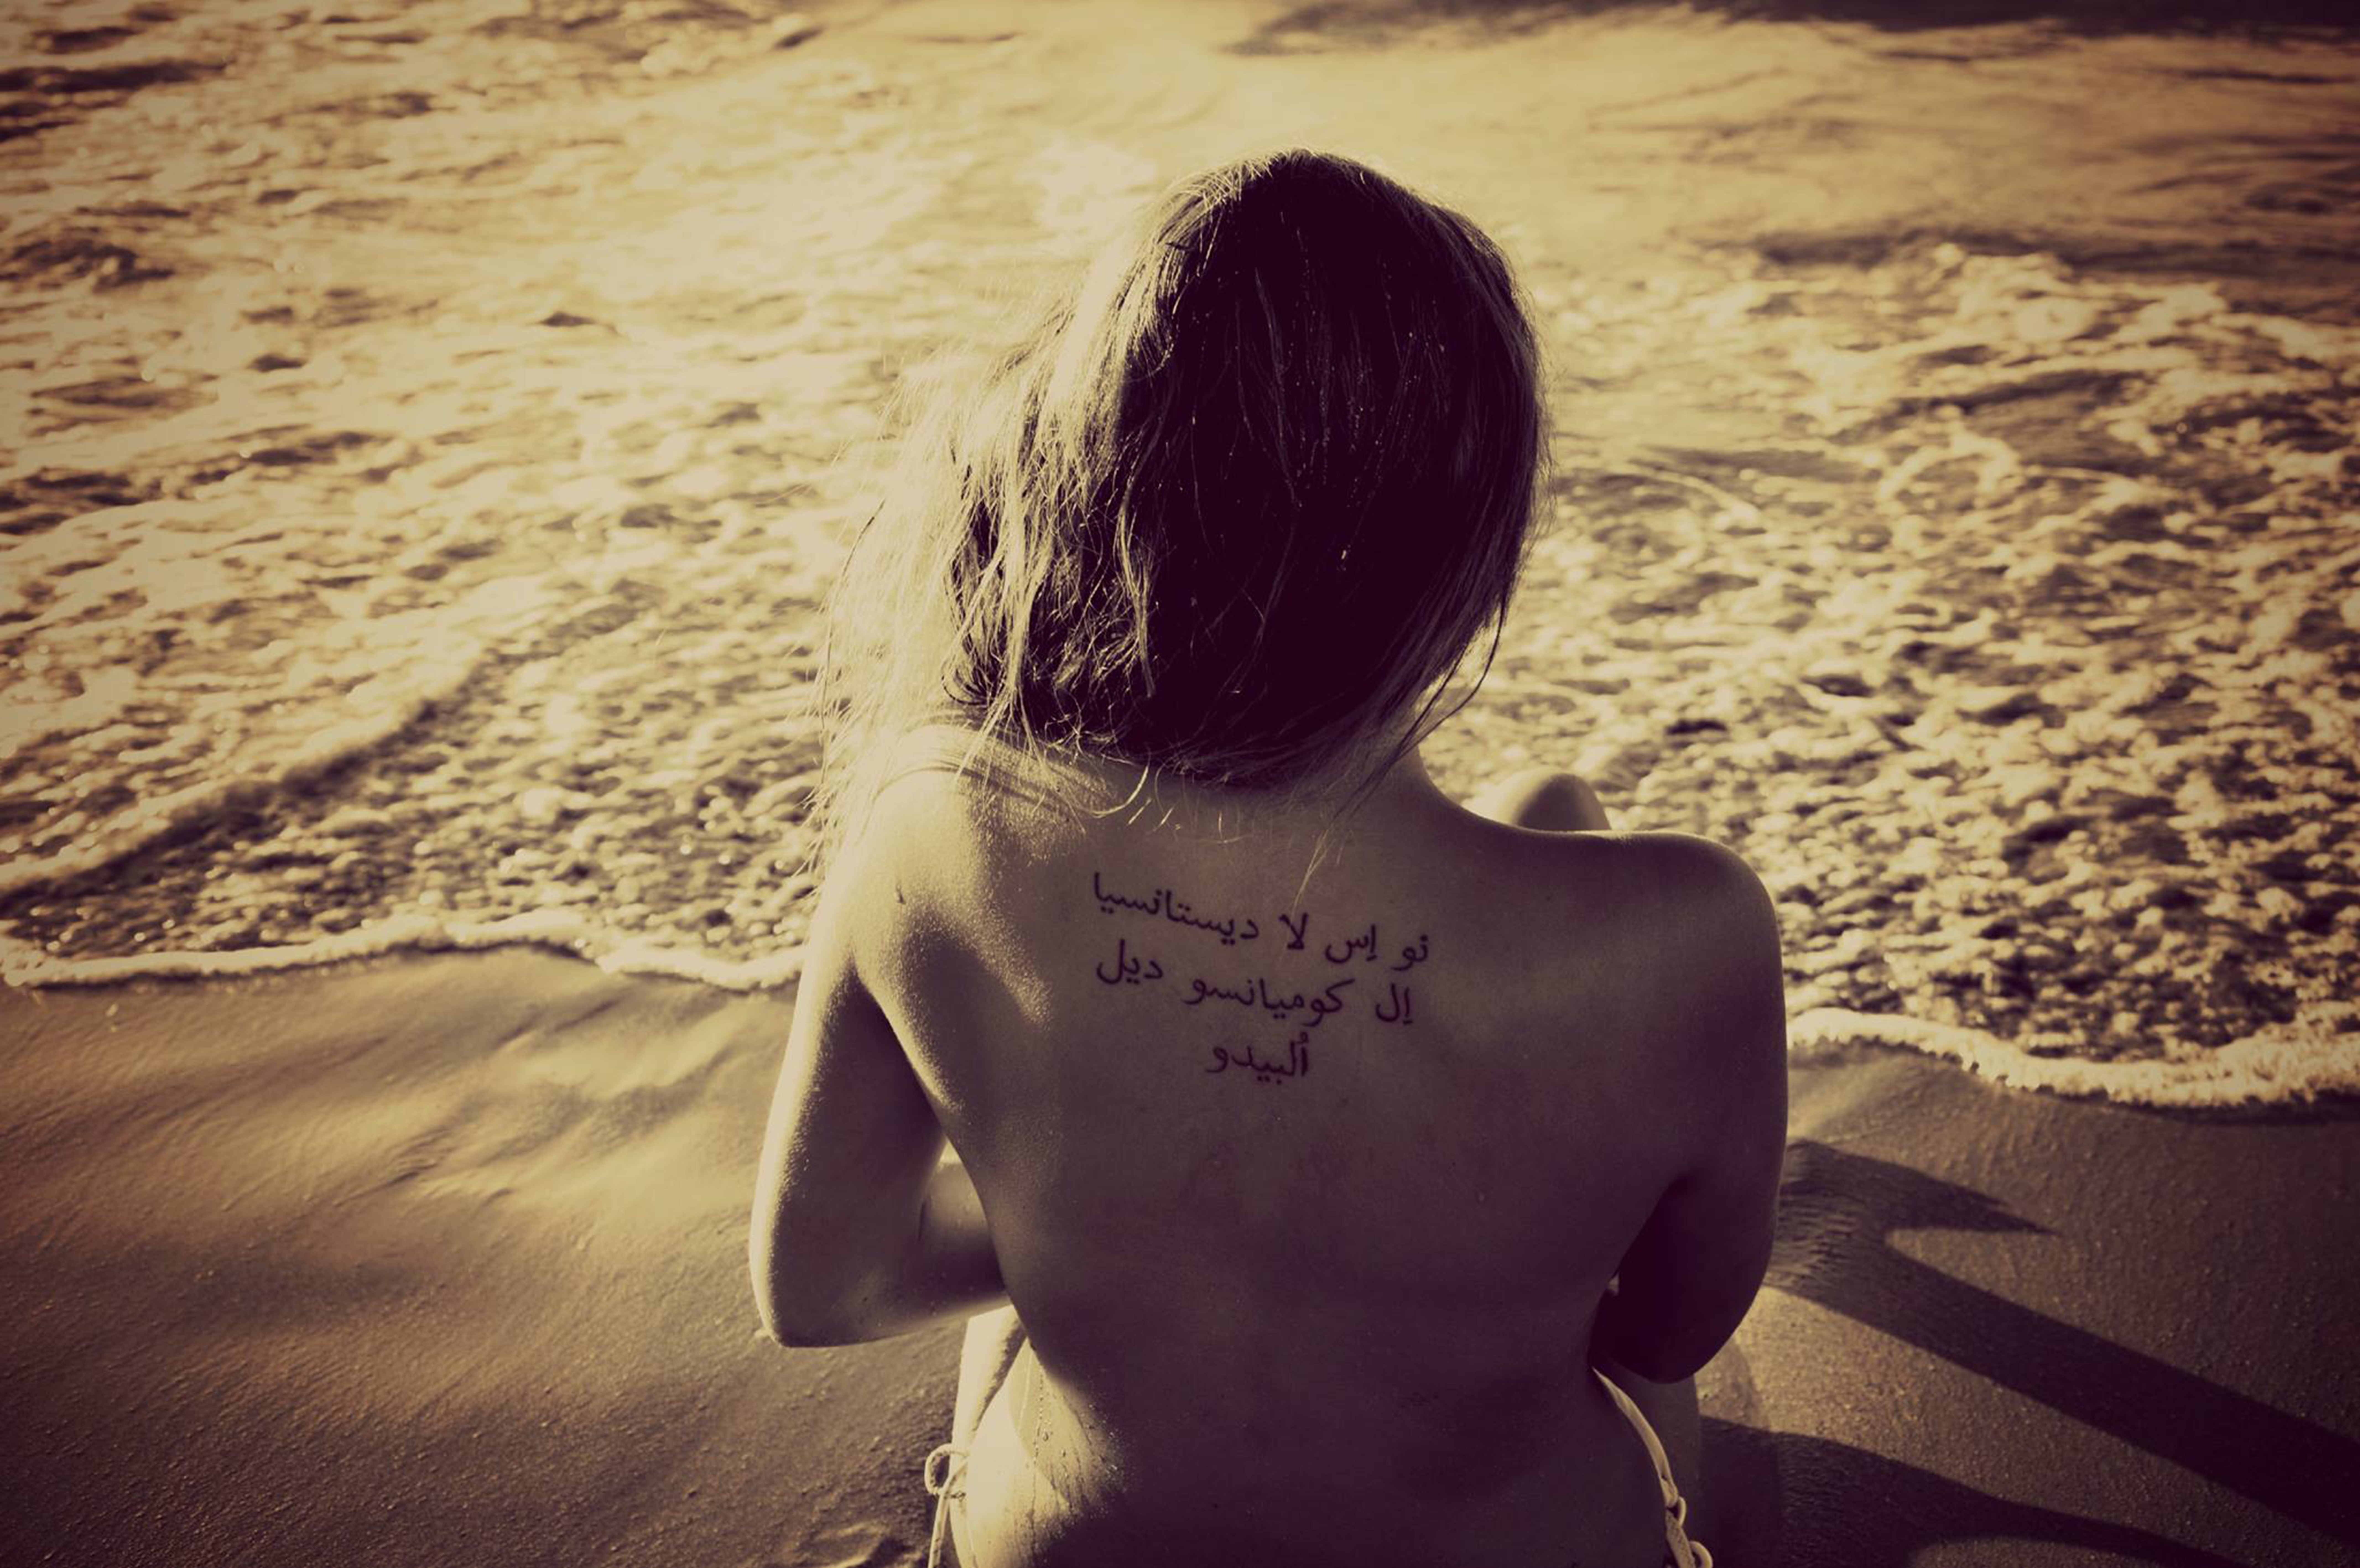
hand, beach, sea, sand, person, light, girl, woman, sunset, white, photography, sunlight, morning, love, portrait, model, tattoo, color, holiday, romance, child, darkness, rest, black, human body, relaxation, dress, eye, photograph, skin, beauty, nu, image, organ, calligraphy, young woman, emotion, arabic, back woman, human positions